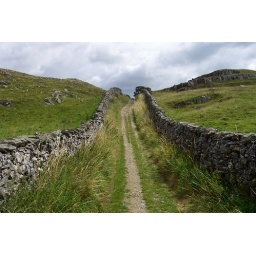
hills, dry stone walls in the Yorkshire dales